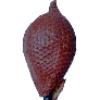
Label: Salak 1